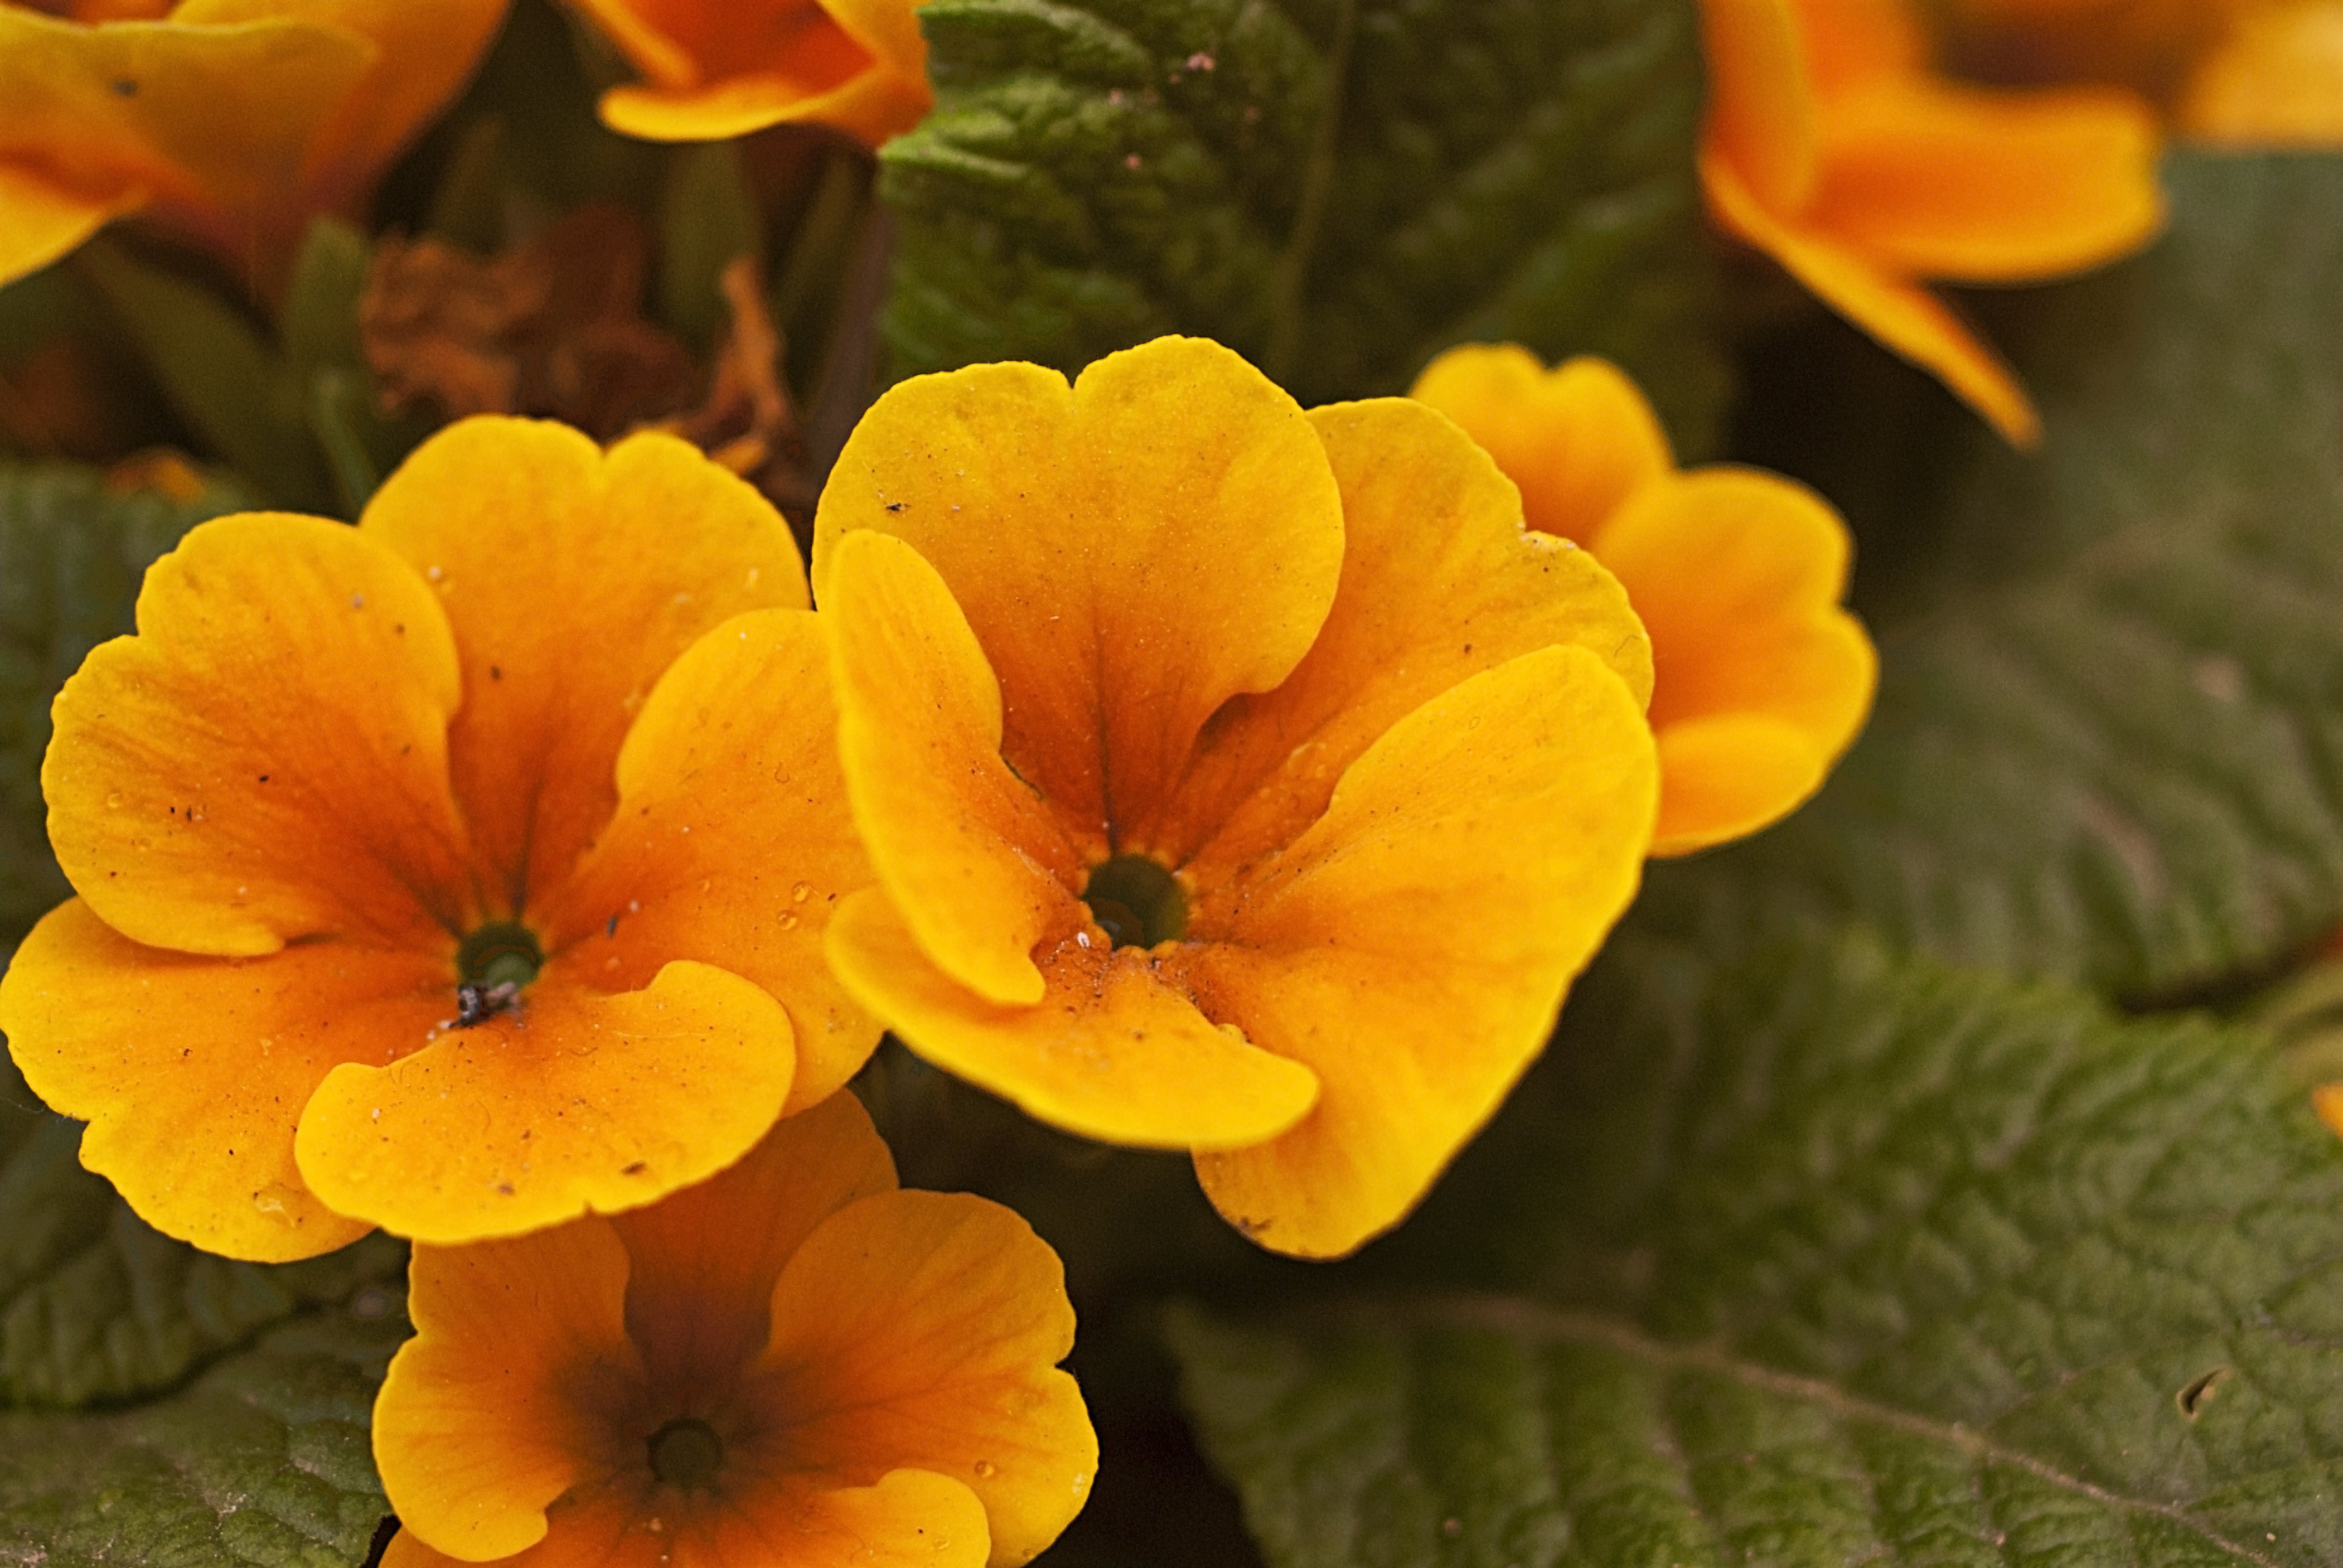
flower, flowering plant, petal, yellow, plant, orange, primula, close up, herbaceous plant, annual plant, violet family, primrose, wildflower, lantana